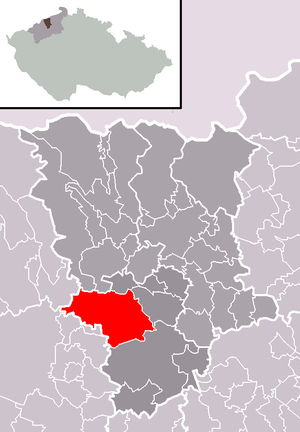
Bílina est une ville du district de Teplice, dans la région d'Ústí nad Labem, en République tchèque. Sa population s'élevait à 17 166 habitants en 2019.